2011 Democratic Republic of the Congo general election

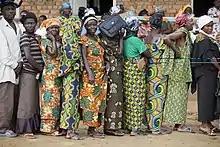
Voters standing in line in Walikale

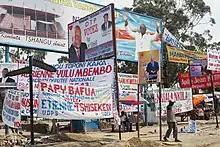
Electoral campaign posters in Ndjili, Kinshasa

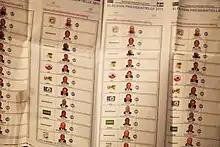
Voting cards for the 2011 election

The first results released on 2 December 2011, with 15% of the vote counted (mostly in areas considered Kabila strongholds), gave Kabila only a narrow lead of 940,000 votes against 912,000 votes for UPDS leader Tshisekedi.